Suicide in antiquity

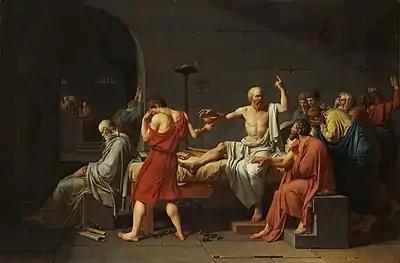
Jacques-Louis David, "The Death of Socrates", 1787.

Socrates concluded that “a man, who is one of the god’s possessions, should not kill himself ‘until the god sends some compulsion upon him, as he sends compulsion on us at present'”. He thus saw one who died by suicide as condemnable, even though he did so himself. The defense of his eventual suicide is detailed in Plato's written account in the "Apology". Though he was sentenced to death by the state, Socrates had the chance to refuse and escape, instead of choosing to drink hemlock.